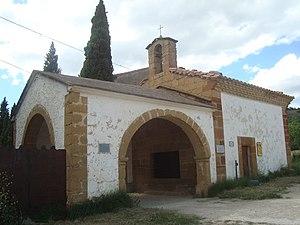
Benassal, en valencien et officiellement, est une commune d'Espagne de la province de Castellón dans la Communauté valencienne. Elle est située dans la comarque de l'Alt Maestrat et dans la zone à prédominance linguistique valencienne.